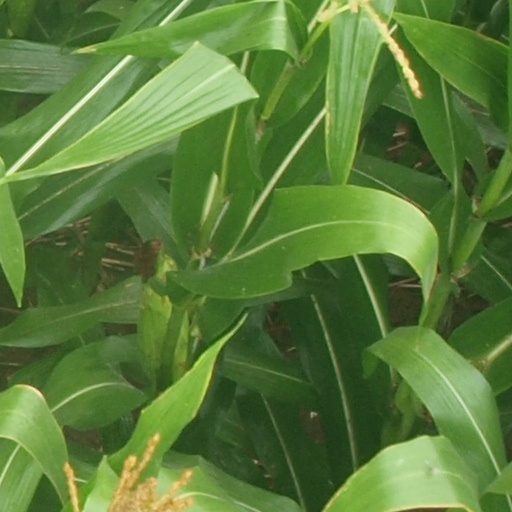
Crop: maize; corn